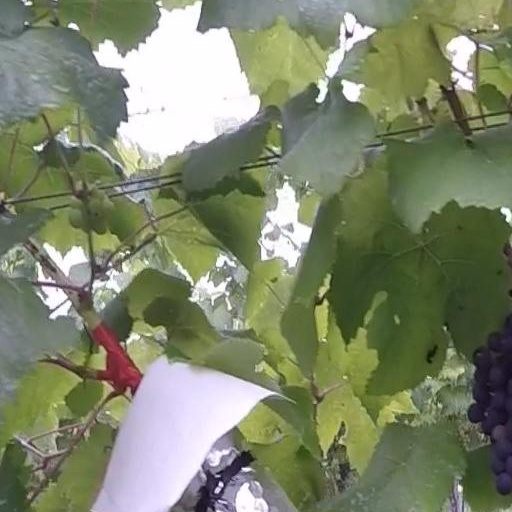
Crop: grape